Indian Institute of Information Technology, Manipur

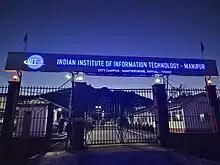
IIIT Senapati (City Campus)

IIIT Senapati, Manipur is currently operational from its own city campus of 13 Acres located in Mantripukhri, Imphal. The campus is located in very close proximity to Manipur High Court, CRPF Camp, Manipur Information Technology Park, Manipur Software Technology Park, and Secretariat. Considering that the campus is located in an urban area, all the required facilities are available nearby. There are 6 Hostels for boys and 1 for girls with one more hostel under construction and it also has a 200-seater fully operational food court. The college is expected to shift to its permanent campus of 150 acres in the Senapati District of Manipur which is under construction with a budget of around 125 crores by June, 2025.